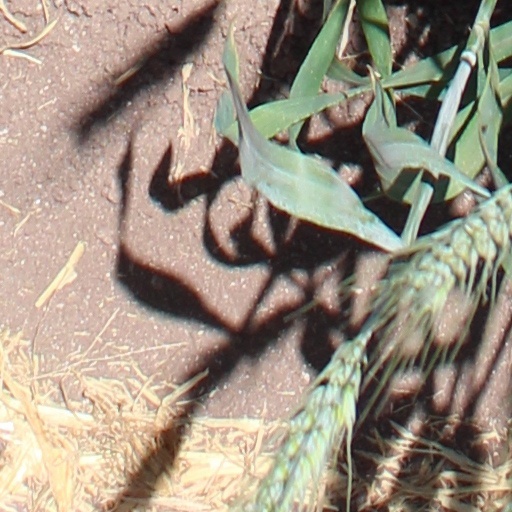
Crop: wheat